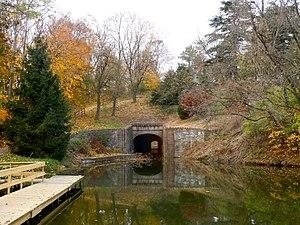
Ce qui suit est la liste des Historic Civil Engineering Landmarks, c'est-à-dire la liste des monuments historiques de génie civil, établie aux États-Unis par l' American Society of Civil Engineers depuis qu'elle a commencé le programme en 1964. Cette désignation est accordée à des projets, des structures et des sites situés aux États-Unis et dans le reste du monde. À compter de 2013, il y a plus de 260 éléments dans cette liste.